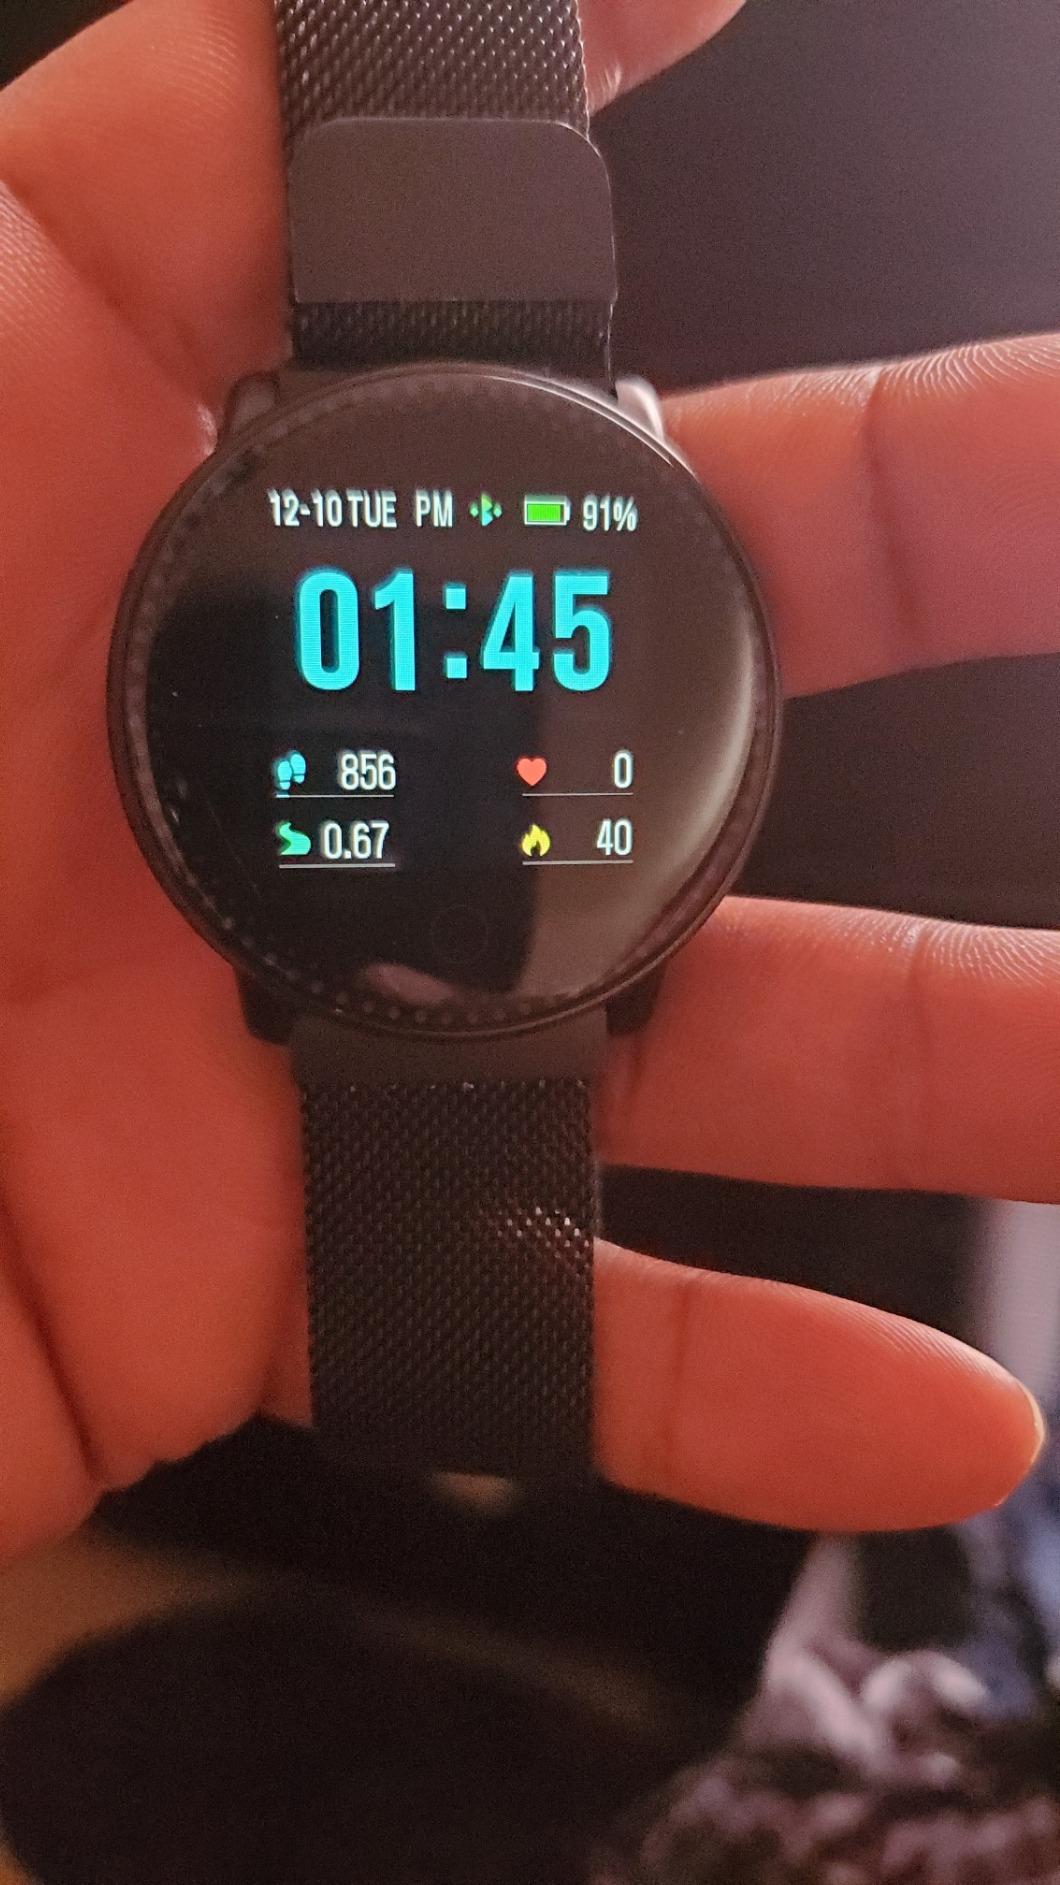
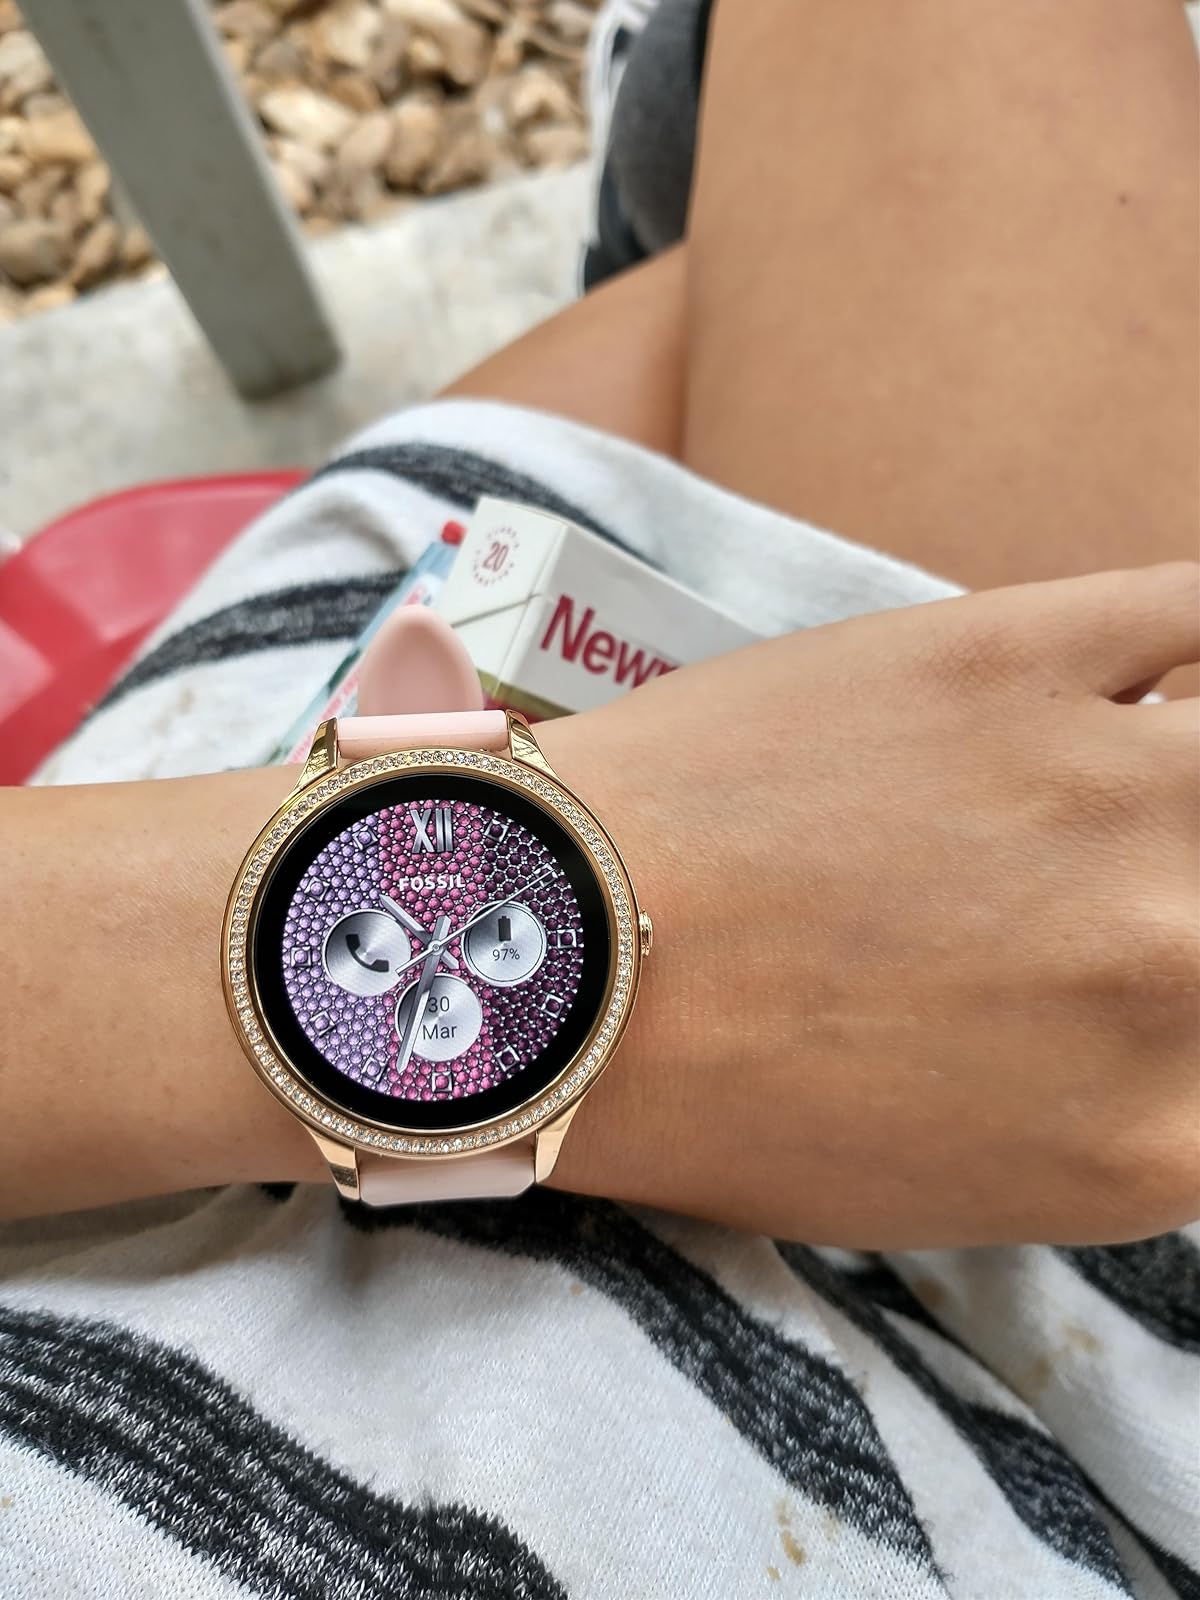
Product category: smartwatch
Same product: no